Hailo

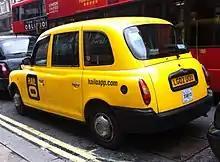
Hailo cab in London

Hailo began in late 2010, after a meeting between three London taxi drivers and three technology entrepreneurs, including co-founders Jay Bregman, CEO, Ron Zeghibe, Executive Chairman, Caspar Woolley, Chief Operations Officer, and Russell Hall, Gary Jackson, and Terry Runham, Driver Community Leaders.